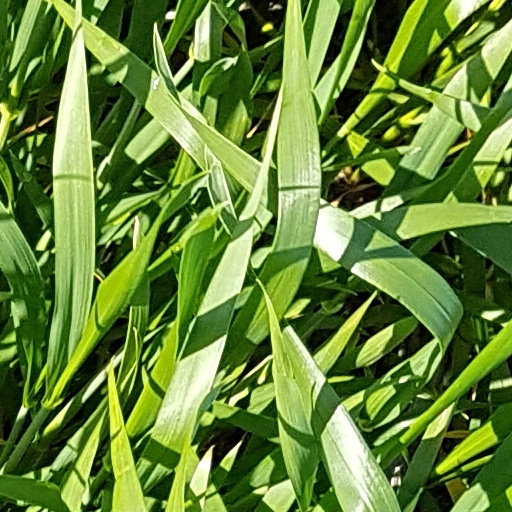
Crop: wheat